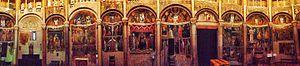
Le baptistère de Parme est un monument chrétien dédicacé à saint Jean-Baptiste et destiné au rite baptismal ; disposant d’un autel il est également une église. Il se trouve sur la place commune à la cathédrale et au palais épiscopal de Parme, dans la région italienne de l’Émilie-Romagne.